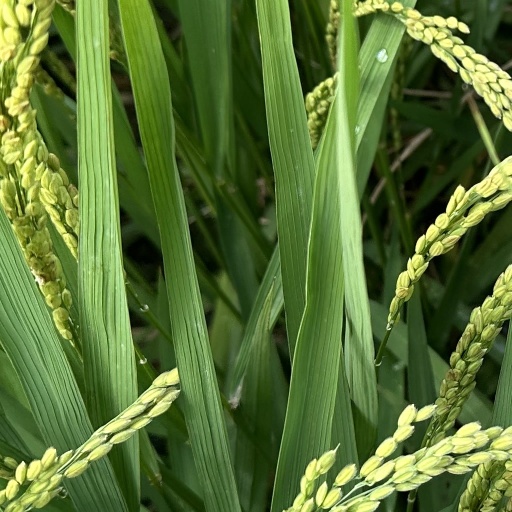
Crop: rice